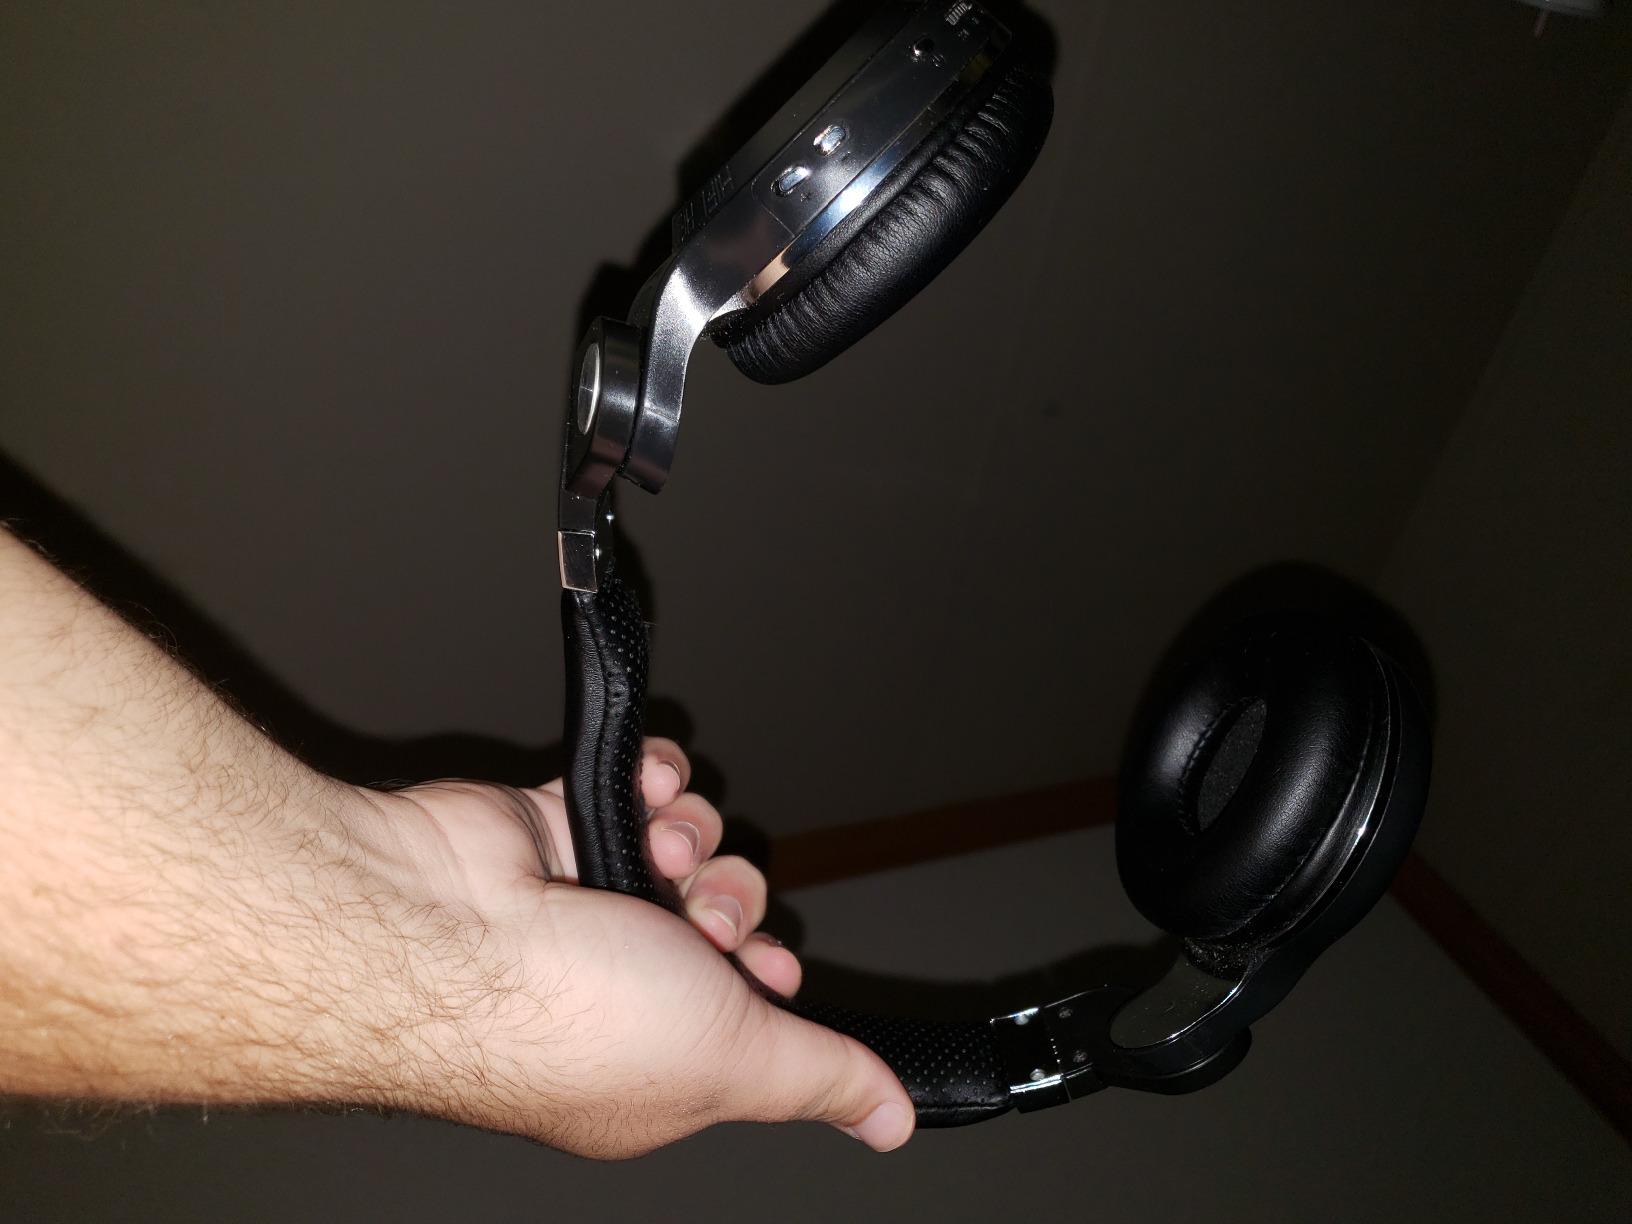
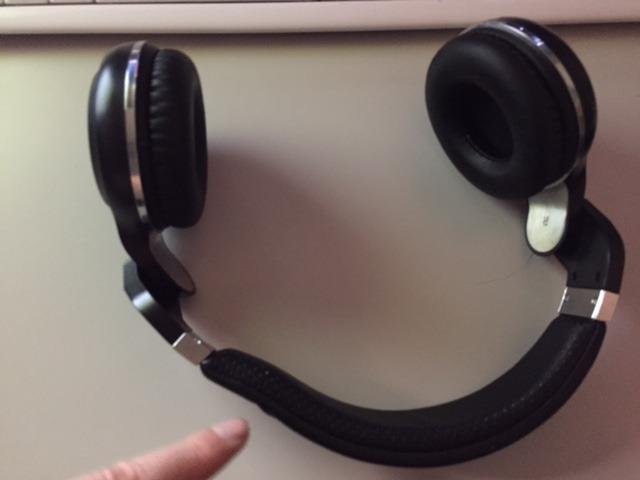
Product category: headphones
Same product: yes